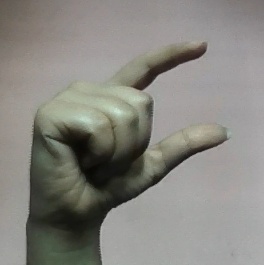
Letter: dal